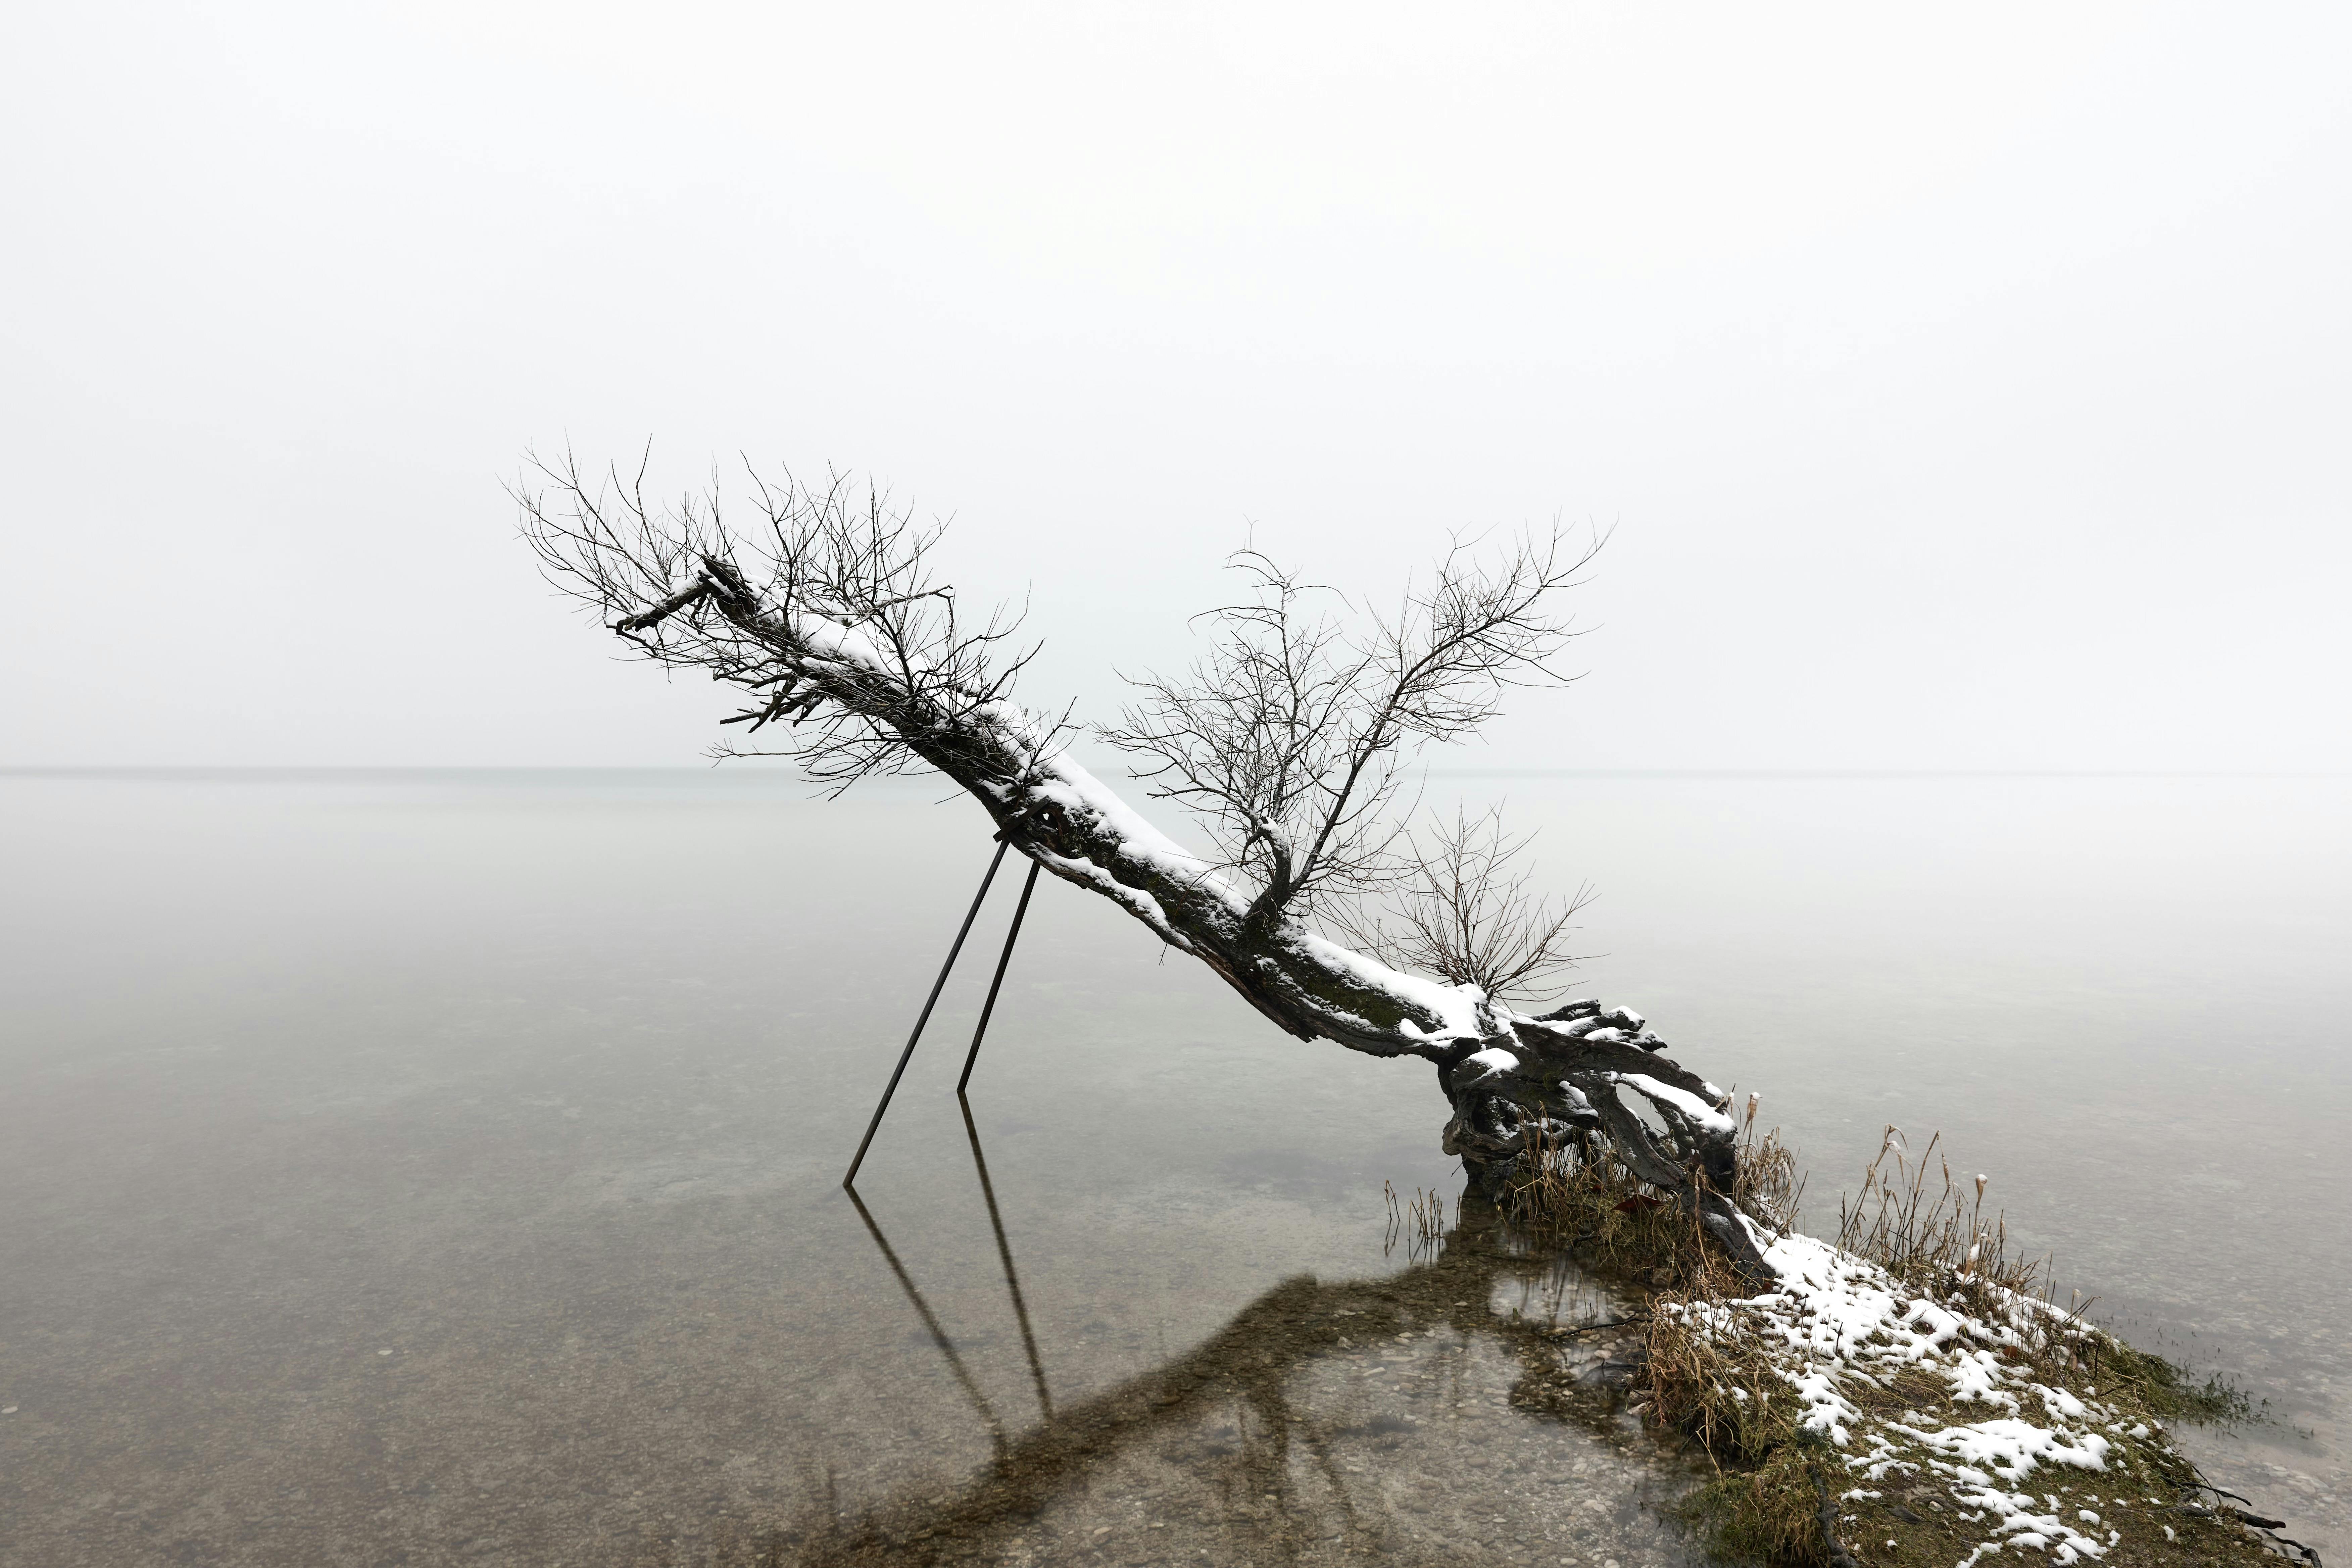
natural, sky, water, plant, natural landscape, branch, wood, twig, trunk, bank, fog, grass, freezing, landscape, horizon, lake, tree, calm, haze, shore, mist, monochrome photography, winter, hill, forest, wind, monochrome, ocean, reflection, frost, driftwood, still life photography, rock, coast, wildlife, loch, plant stem, sea, floodplain